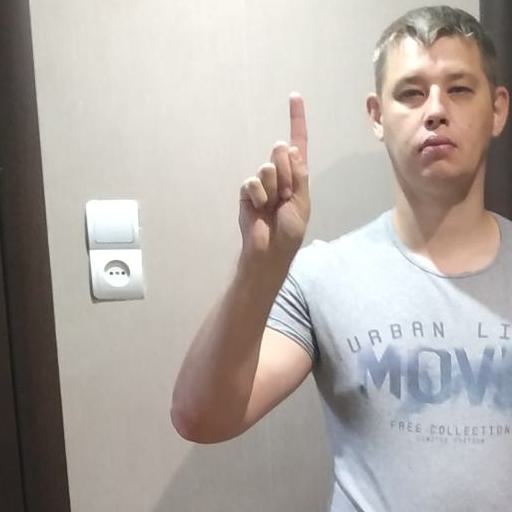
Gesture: one